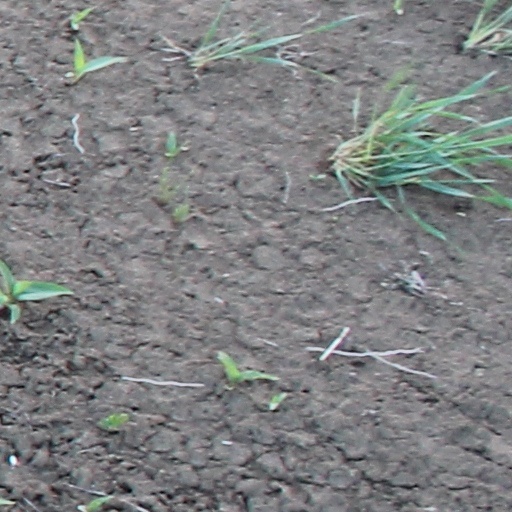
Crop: wheat